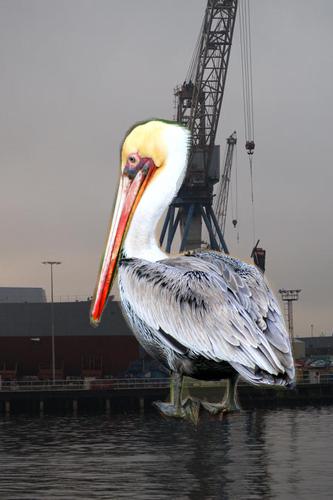
Bird species: Brown_Pelican
Bird type: waterbird
Background: water